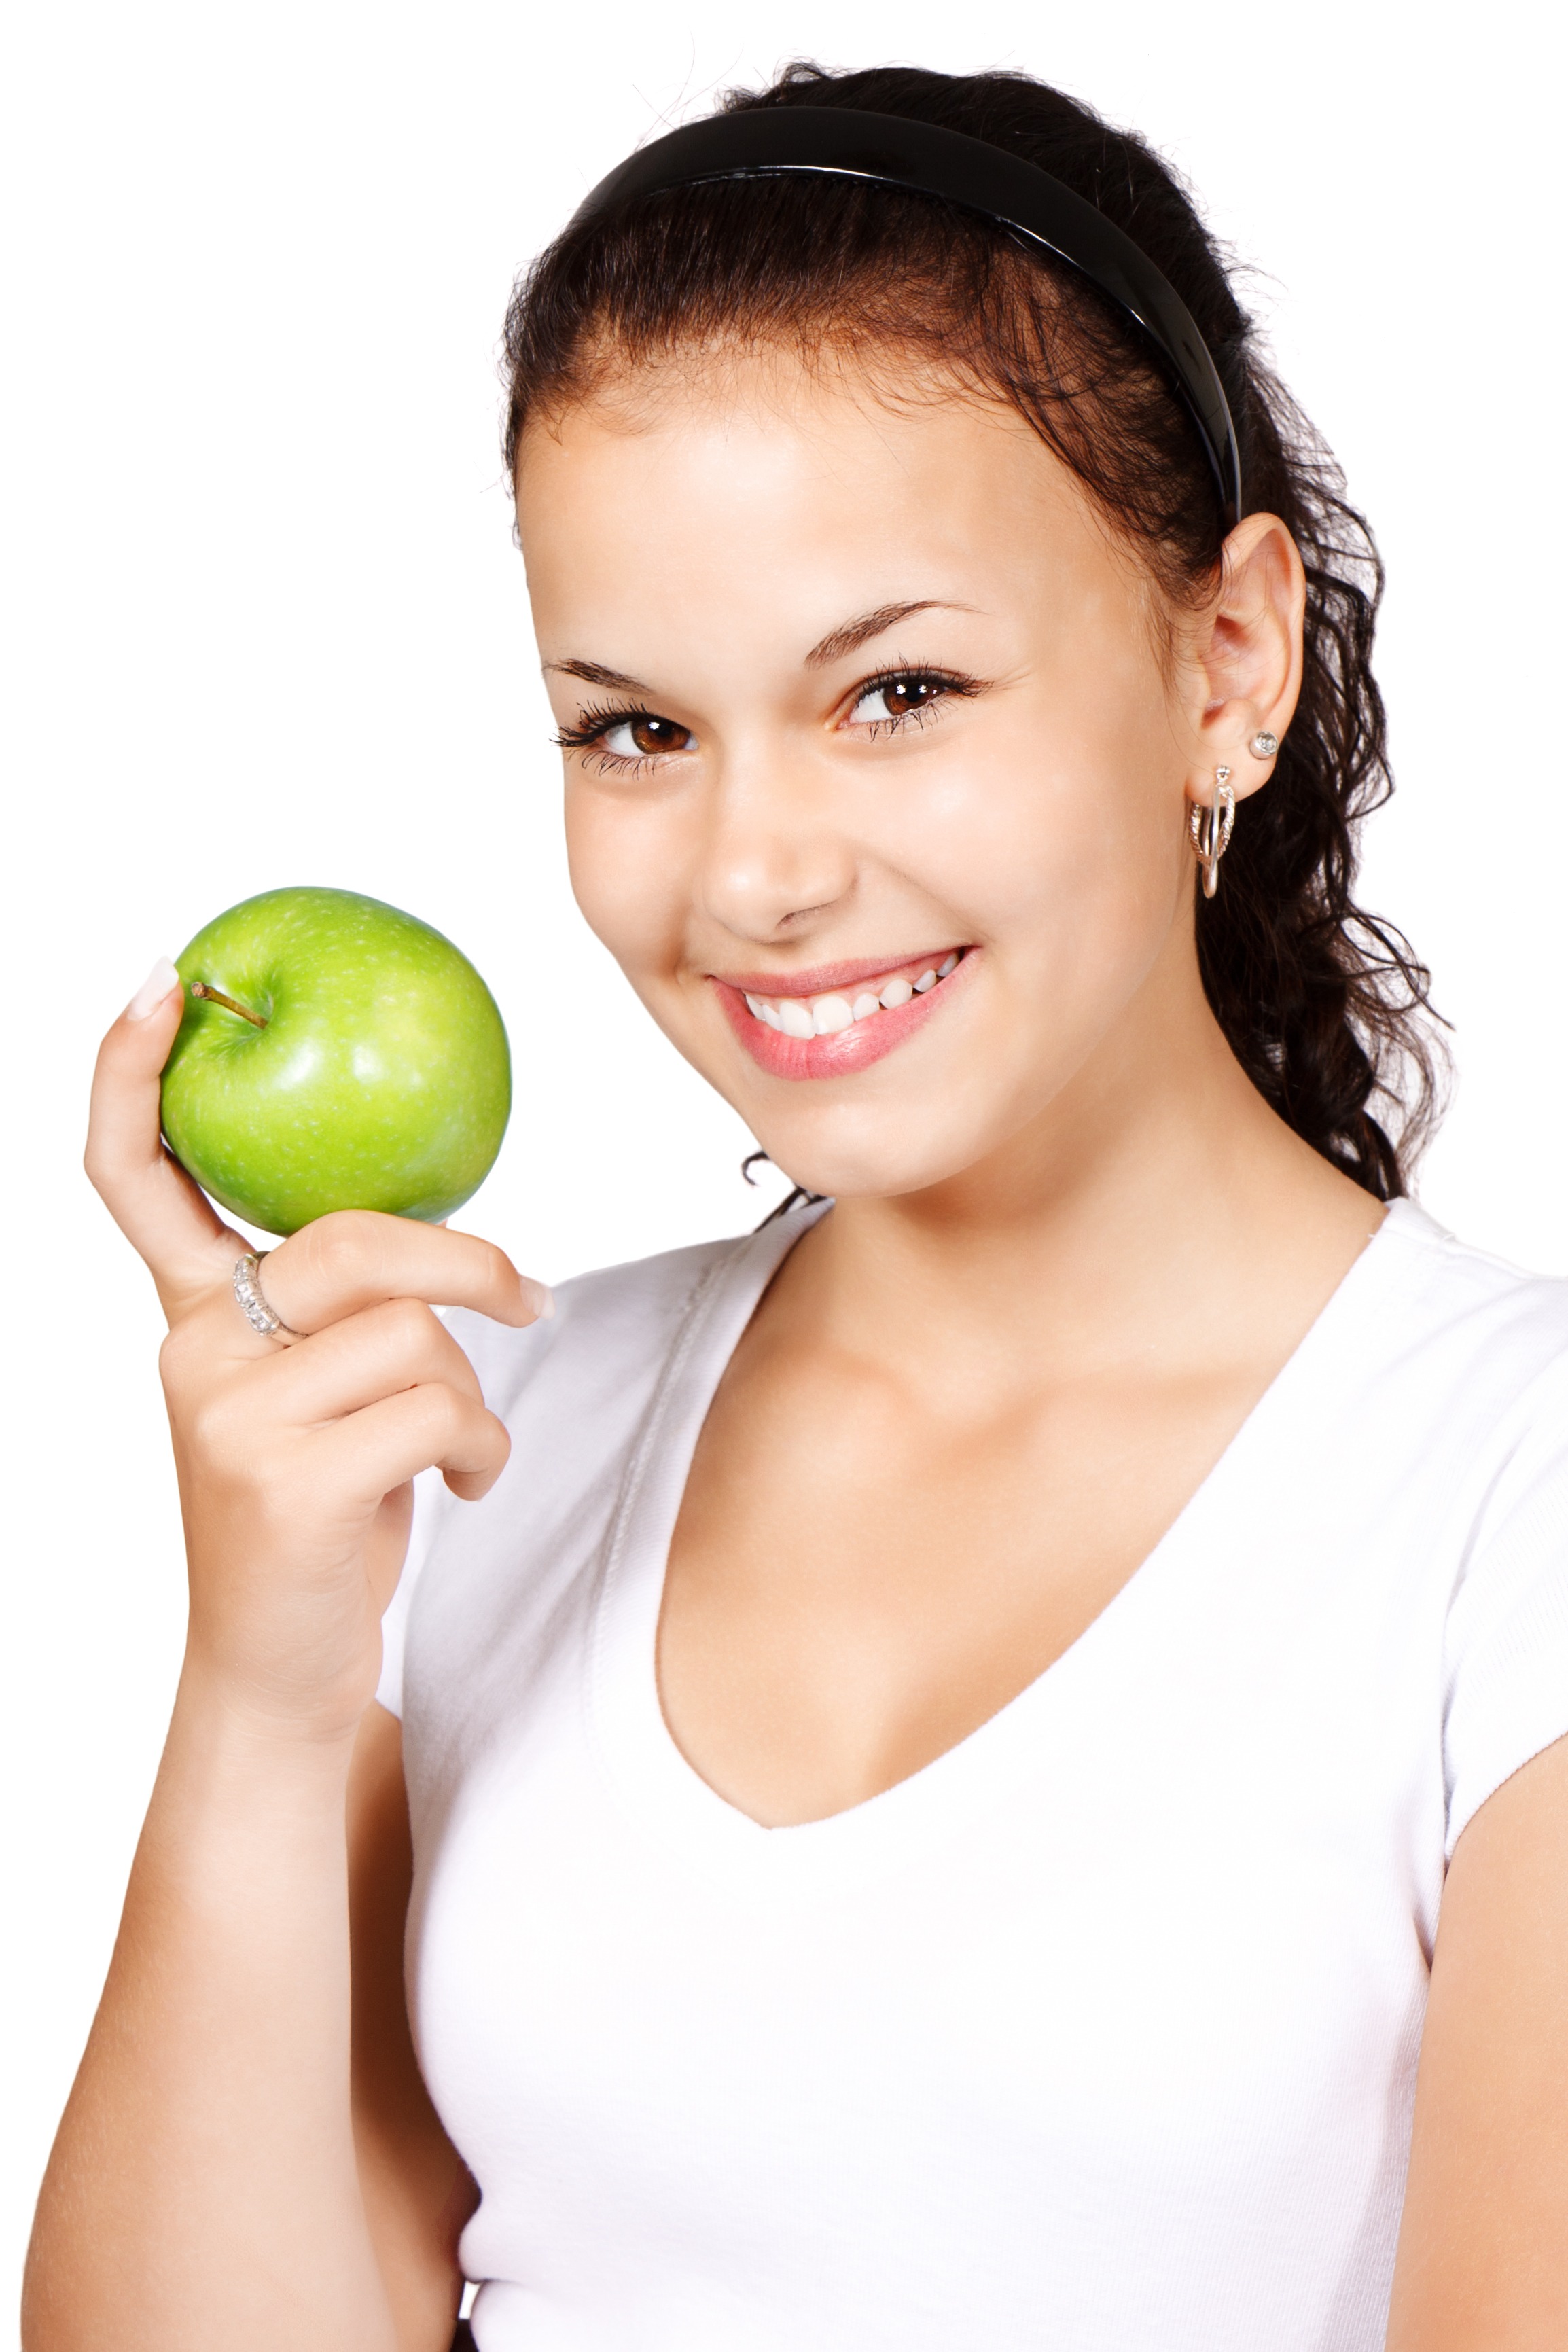
hand, apple, person, woman, fruit, female, model, finger, food, produce, arm, smile, mouth, face, eating, nose, head, skin, organ, sense